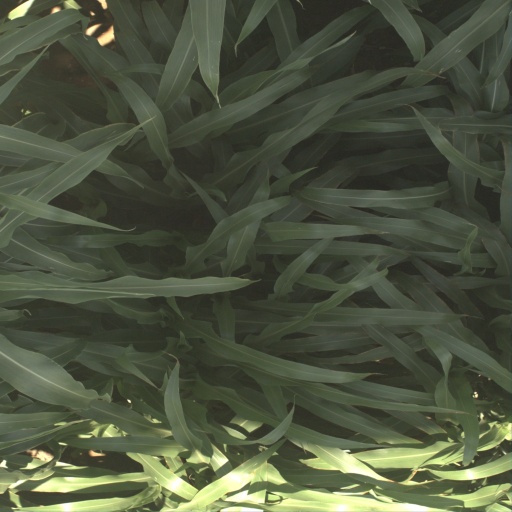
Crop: sorghum